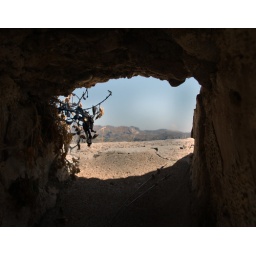
Looking at the Taurus mountains through a hole in a wall at the theater of Aspendos, Turkey. September 2009.